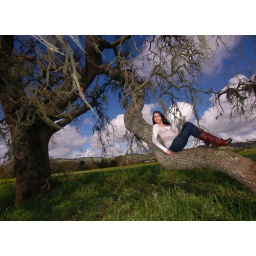
My beautiful roommate Lexxi modeling for me in a tree in a poppy field in Rohnert Park, California.